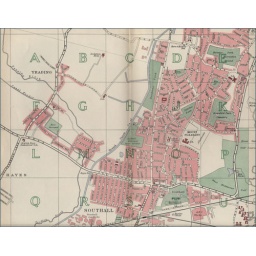
says the stretch along by the green fields of canal and 3 spur pieces...were the loads of old brickfields..north of spikes bridge